Question: What color is the grass?
Tambaya: Menene launin ciyawar?
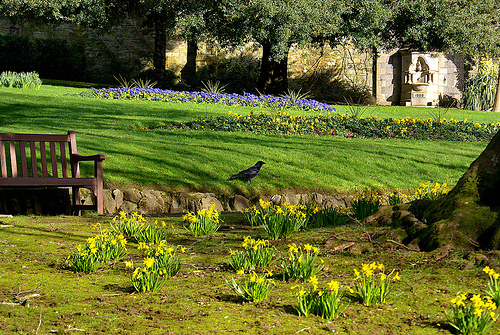
Answer: Green.
Amsa: Kore.